Weisswurst

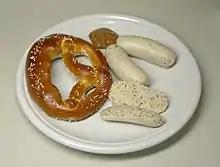
Traditional -meal, served with sweet mustard and a soft pretzel

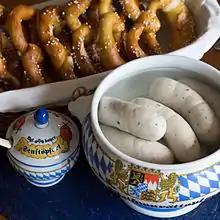
is brought to the table in a large bowl together with the cooking water.

As they are not smoked or otherwise preserved they are very perishable. were traditionally manufactured early in the morning and prepared and eaten as a snack between breakfast and lunch. There is a saying that the sausages should not be allowed to hear the noon chime of the church bells. Even today, most Bavarians never eat after lunchtime (though it is perfectly acceptable to have a lunch consisting of ).